Roslyn L. Schulte

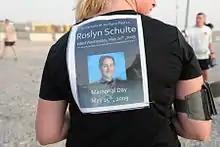
U.S. Navy Petty Officer 1st Class Kelli Roesch of Portland, Oregon, wears a sign to honor Schulte during the 2009 Memorial Day 5K run at a camp in the Middle East.

Two buildings near Kabul were renamed in Schulte's honor. At Camp Eggers, one of the buildings was designated "Roz's House"; at Sia Sang, a building was named "Schulte's Place."